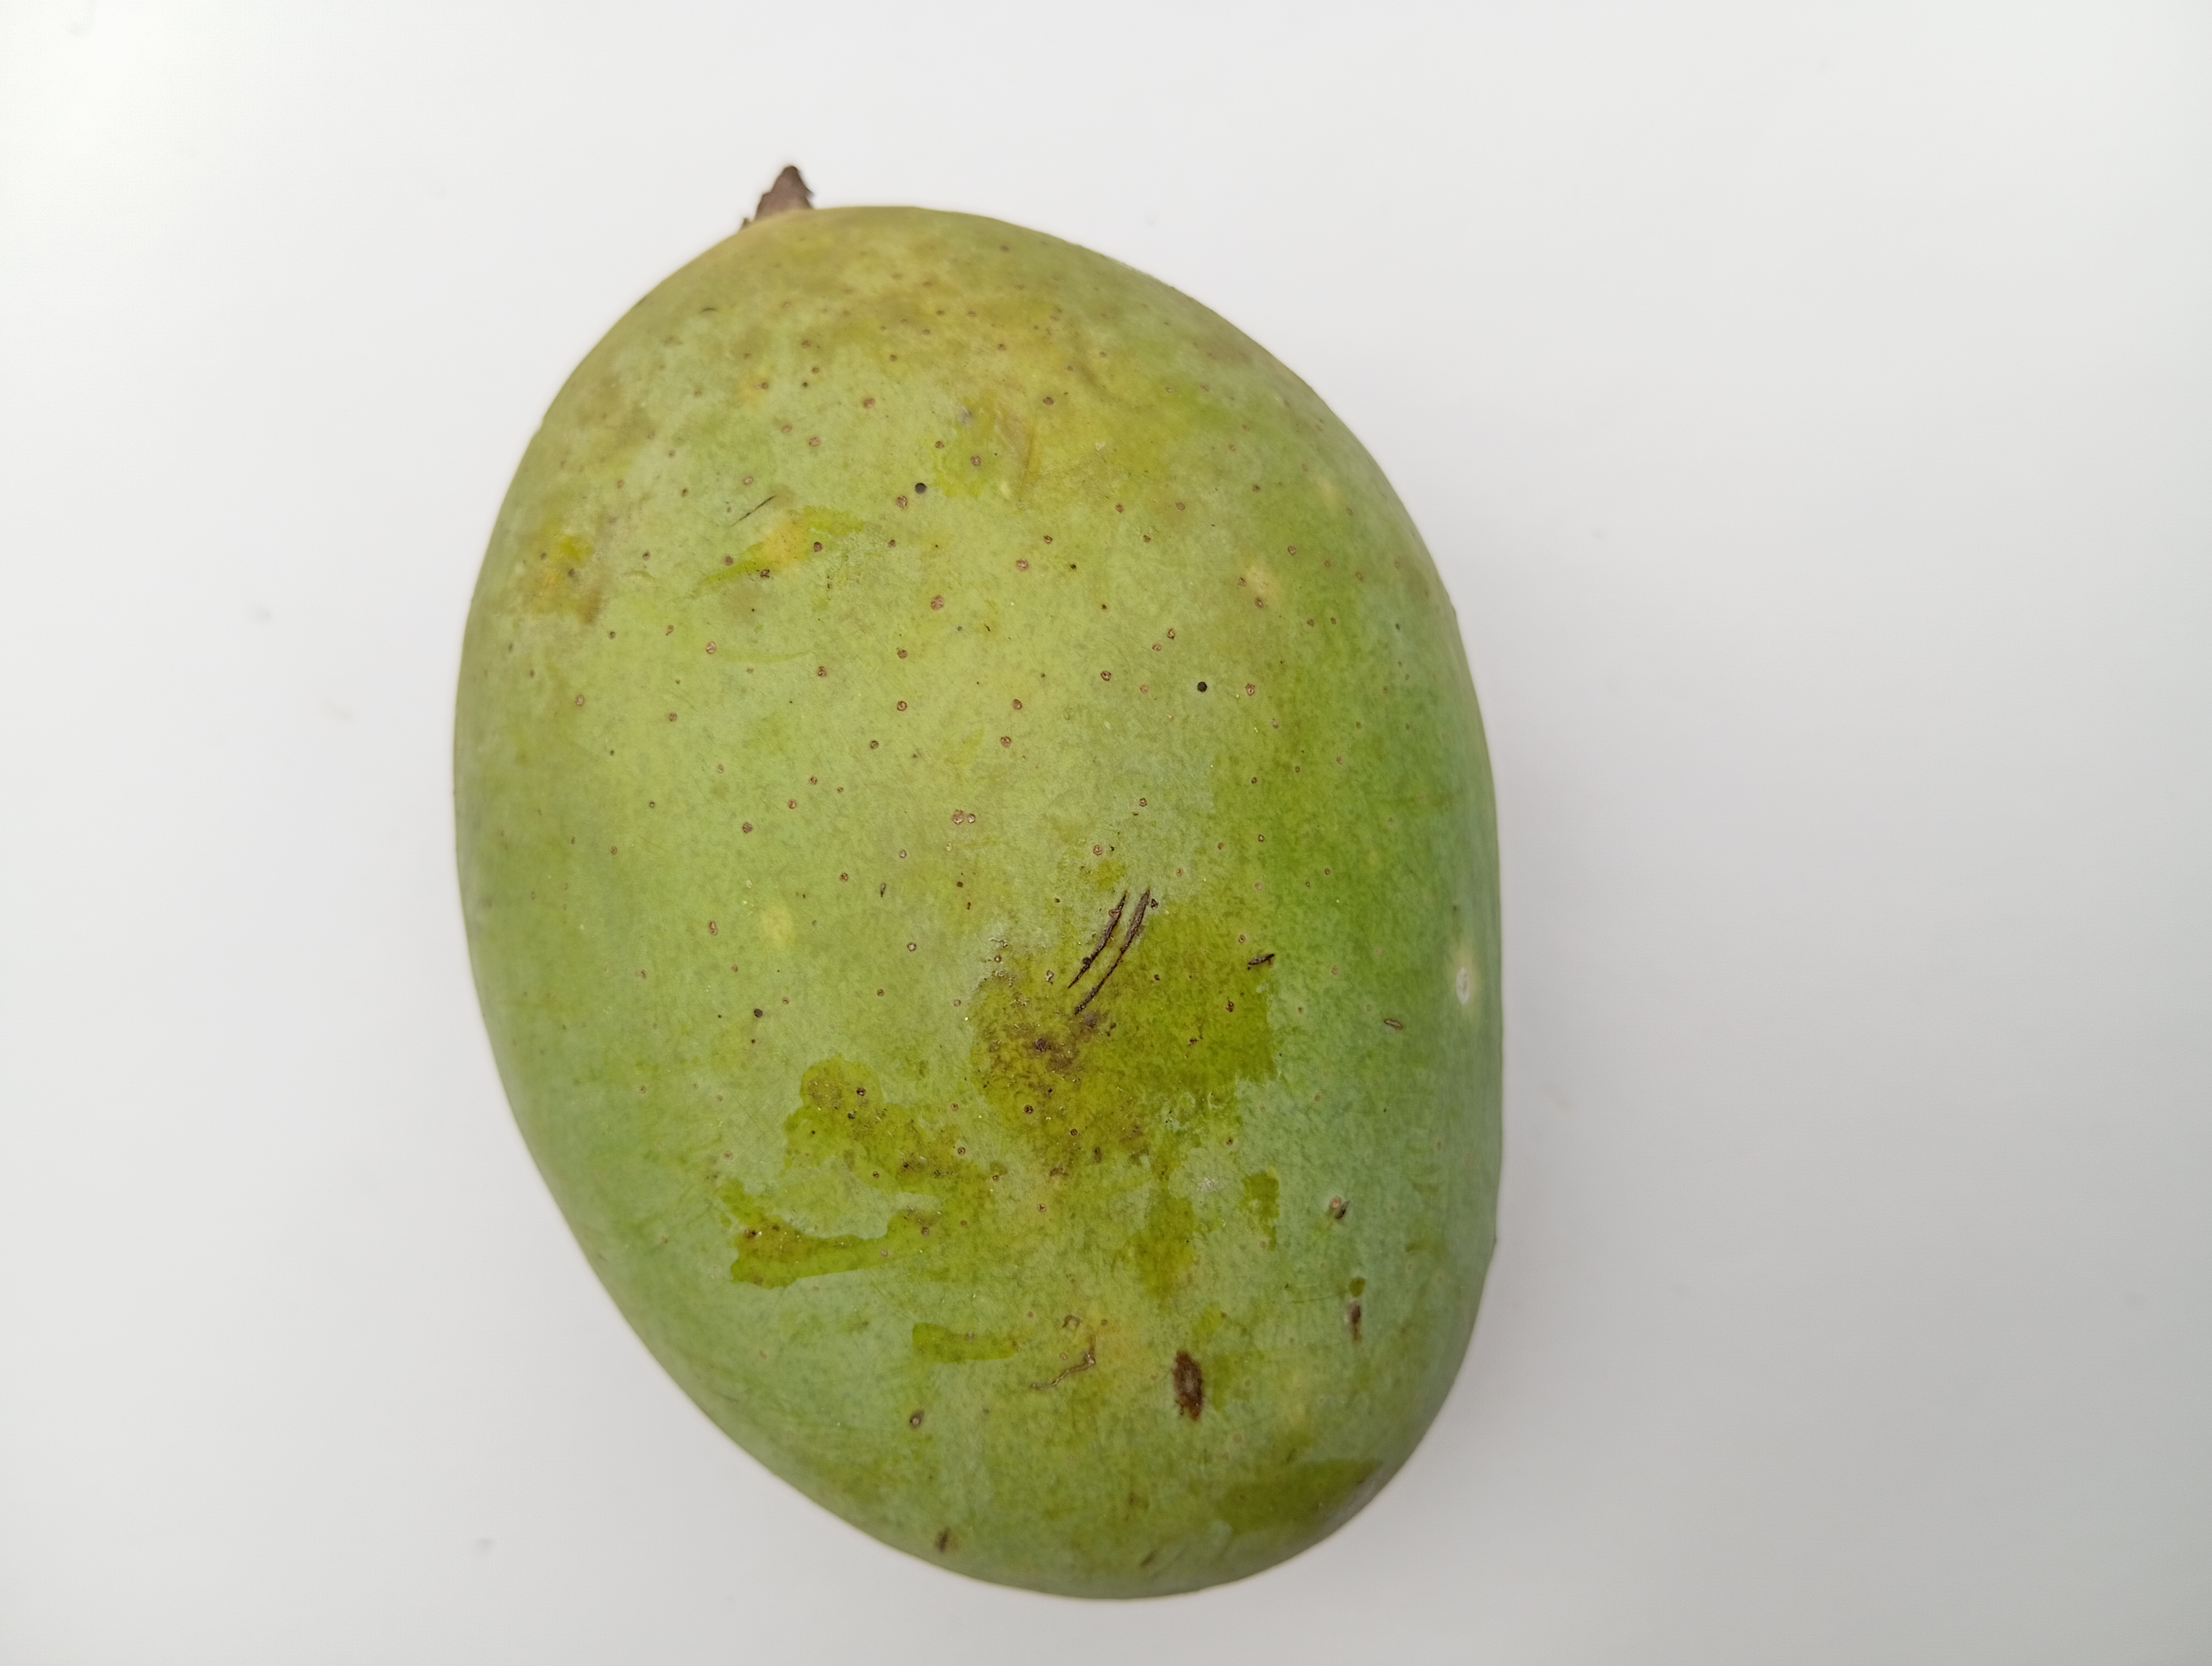
Mango variety: Langra